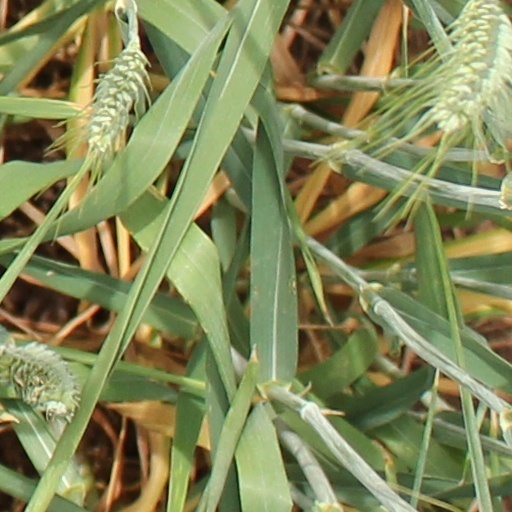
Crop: wheat